History of Svalbard

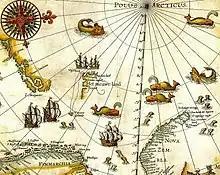
Spitsbergen and Svalbard during the (c. 1590s–1720s). Portion of 1599 map of Arctic exploration by Willem Barentsz. Spitsbergen, here mapped for the first time, is indicated as "Het Nieuwe Land" (Dutch for "the New Land"), center-left.

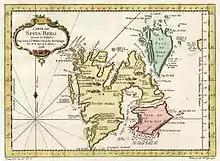
Map of Svalbard dating from 1758

There is no conclusive evidence of the first human activity on Svalbard. Swedish archeologist Hans Christiansson found flint and slate objects he identified as Stone Age tools dating from ca. 3000 BC, but there is little support among his peers as no dwelling place has been found. An analysis of the lithic (stone) material in 1997 concluded they were not Stone Age artifacts. During the 19th century, Norwegian historians proposed that Norse seamen had found Svalbard in 1194. This is based on annals that found "Svalbarði" four days sailing from Iceland. Although it forms the basis for the modern name of the archipelago, there is no scientific consensus that supports the hypothesis. Russian historians have proposed that Russian Pomors may have visited the island as early as the 15th century. This line was largely pursued by Soviet scholars, but again, no conclusive evidence has been found. The Portuguese may also lay claim to have discovered or known about Svalbard first due to the close resemblance of the archipelago in the Cantino Planisphere, an early map famous for documenting Portuguese discoveries in the New World. If proven this would predate the official discovery by 94 years.